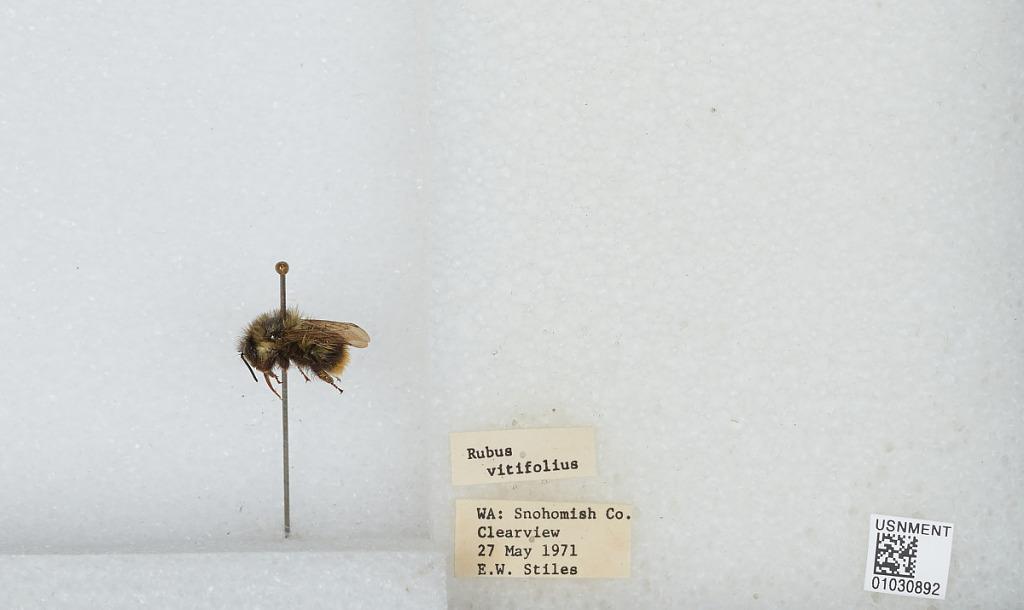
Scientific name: Bombus (Pyrobombus) mixtus Cresson
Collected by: E. Stiles
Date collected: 1971-5-27
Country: United States
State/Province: Washington
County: Snohomish
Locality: Clearview
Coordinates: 47.8292, -122.145